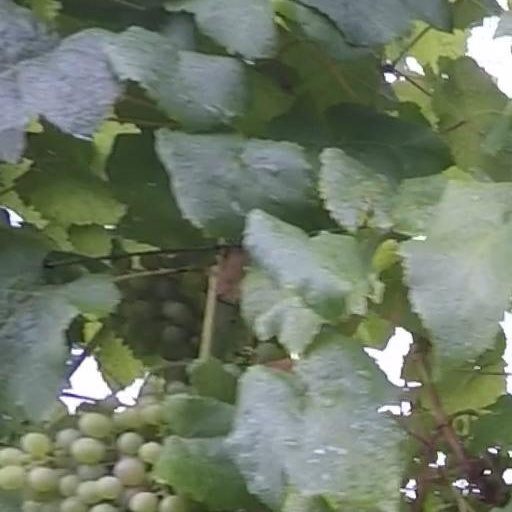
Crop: grape